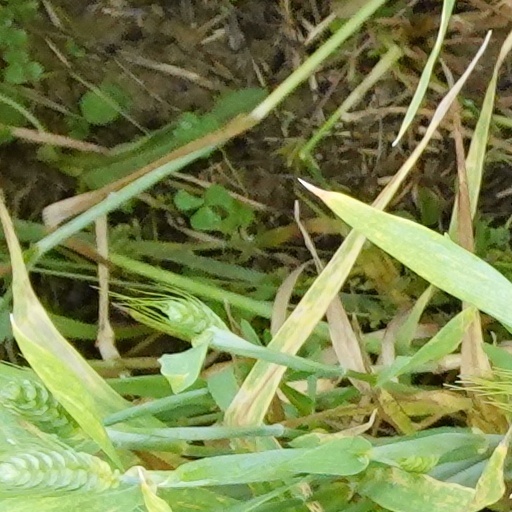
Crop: wheat